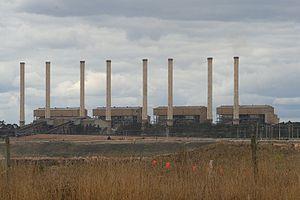
Le secteur de l'énergie en Australie joue un rôle majeur dans l'économie du pays : les exportations de produits énergétiques ont atteint 102 milliards de dollars australiens en 2017-18 ; leurs destinations principales ont été le Japon, la Chine, la Corée du Sud, l'Inde, le reste de l'Asie, l'Union européenne.
La centrale à charbon d'Hazelwood est une centrale thermique à charbon située près de Morwell, dans l'État de Victoria en Australie. Elle est composée de 6 générateurs de 200 MW pour une capacité totale de 1200 MW.